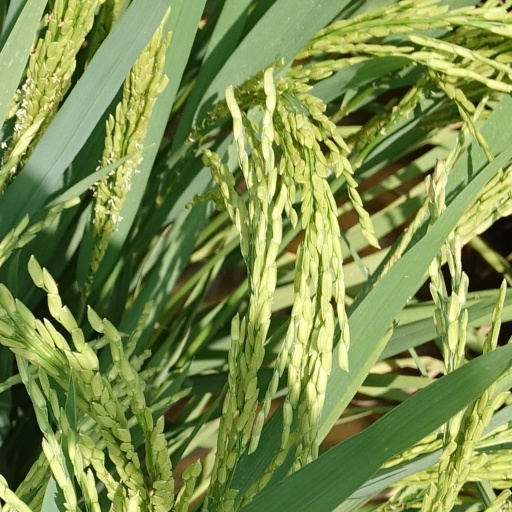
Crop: rice